Economic history of the Netherlands (1500–1815)

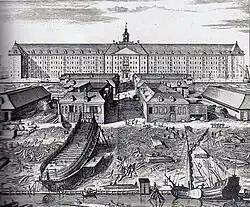
The arsenal of the VOC

Attempts at political reform (and attendant reform of the derelict system of public finance) by the Patriots were thwarted by the suppression of their revolt by the Prussian intervention in the quarrel with Stadtholder William V in 1787. This meant that no further attempts at reform were made until the overthrow of the old Republic and its replacement by the Batavian Republic in 1795. That puppet state of the French Republic was unable to get the freedom of movement from its "sister republic", that would have been necessary to bring about effective reforms, even though the Patriots now had the chance to force them through. An enormous new tax burden to finance transfer payments to France (a war indemnity of 100 million guilders and annual maintenance costs of 12 million guilders of an army of occupation), amounting to 230 million guilders total, broke the back of the fiscal system. Eventually, the public debt was forced into default (though only when the Netherlands were annexed to imperial France in 1810).